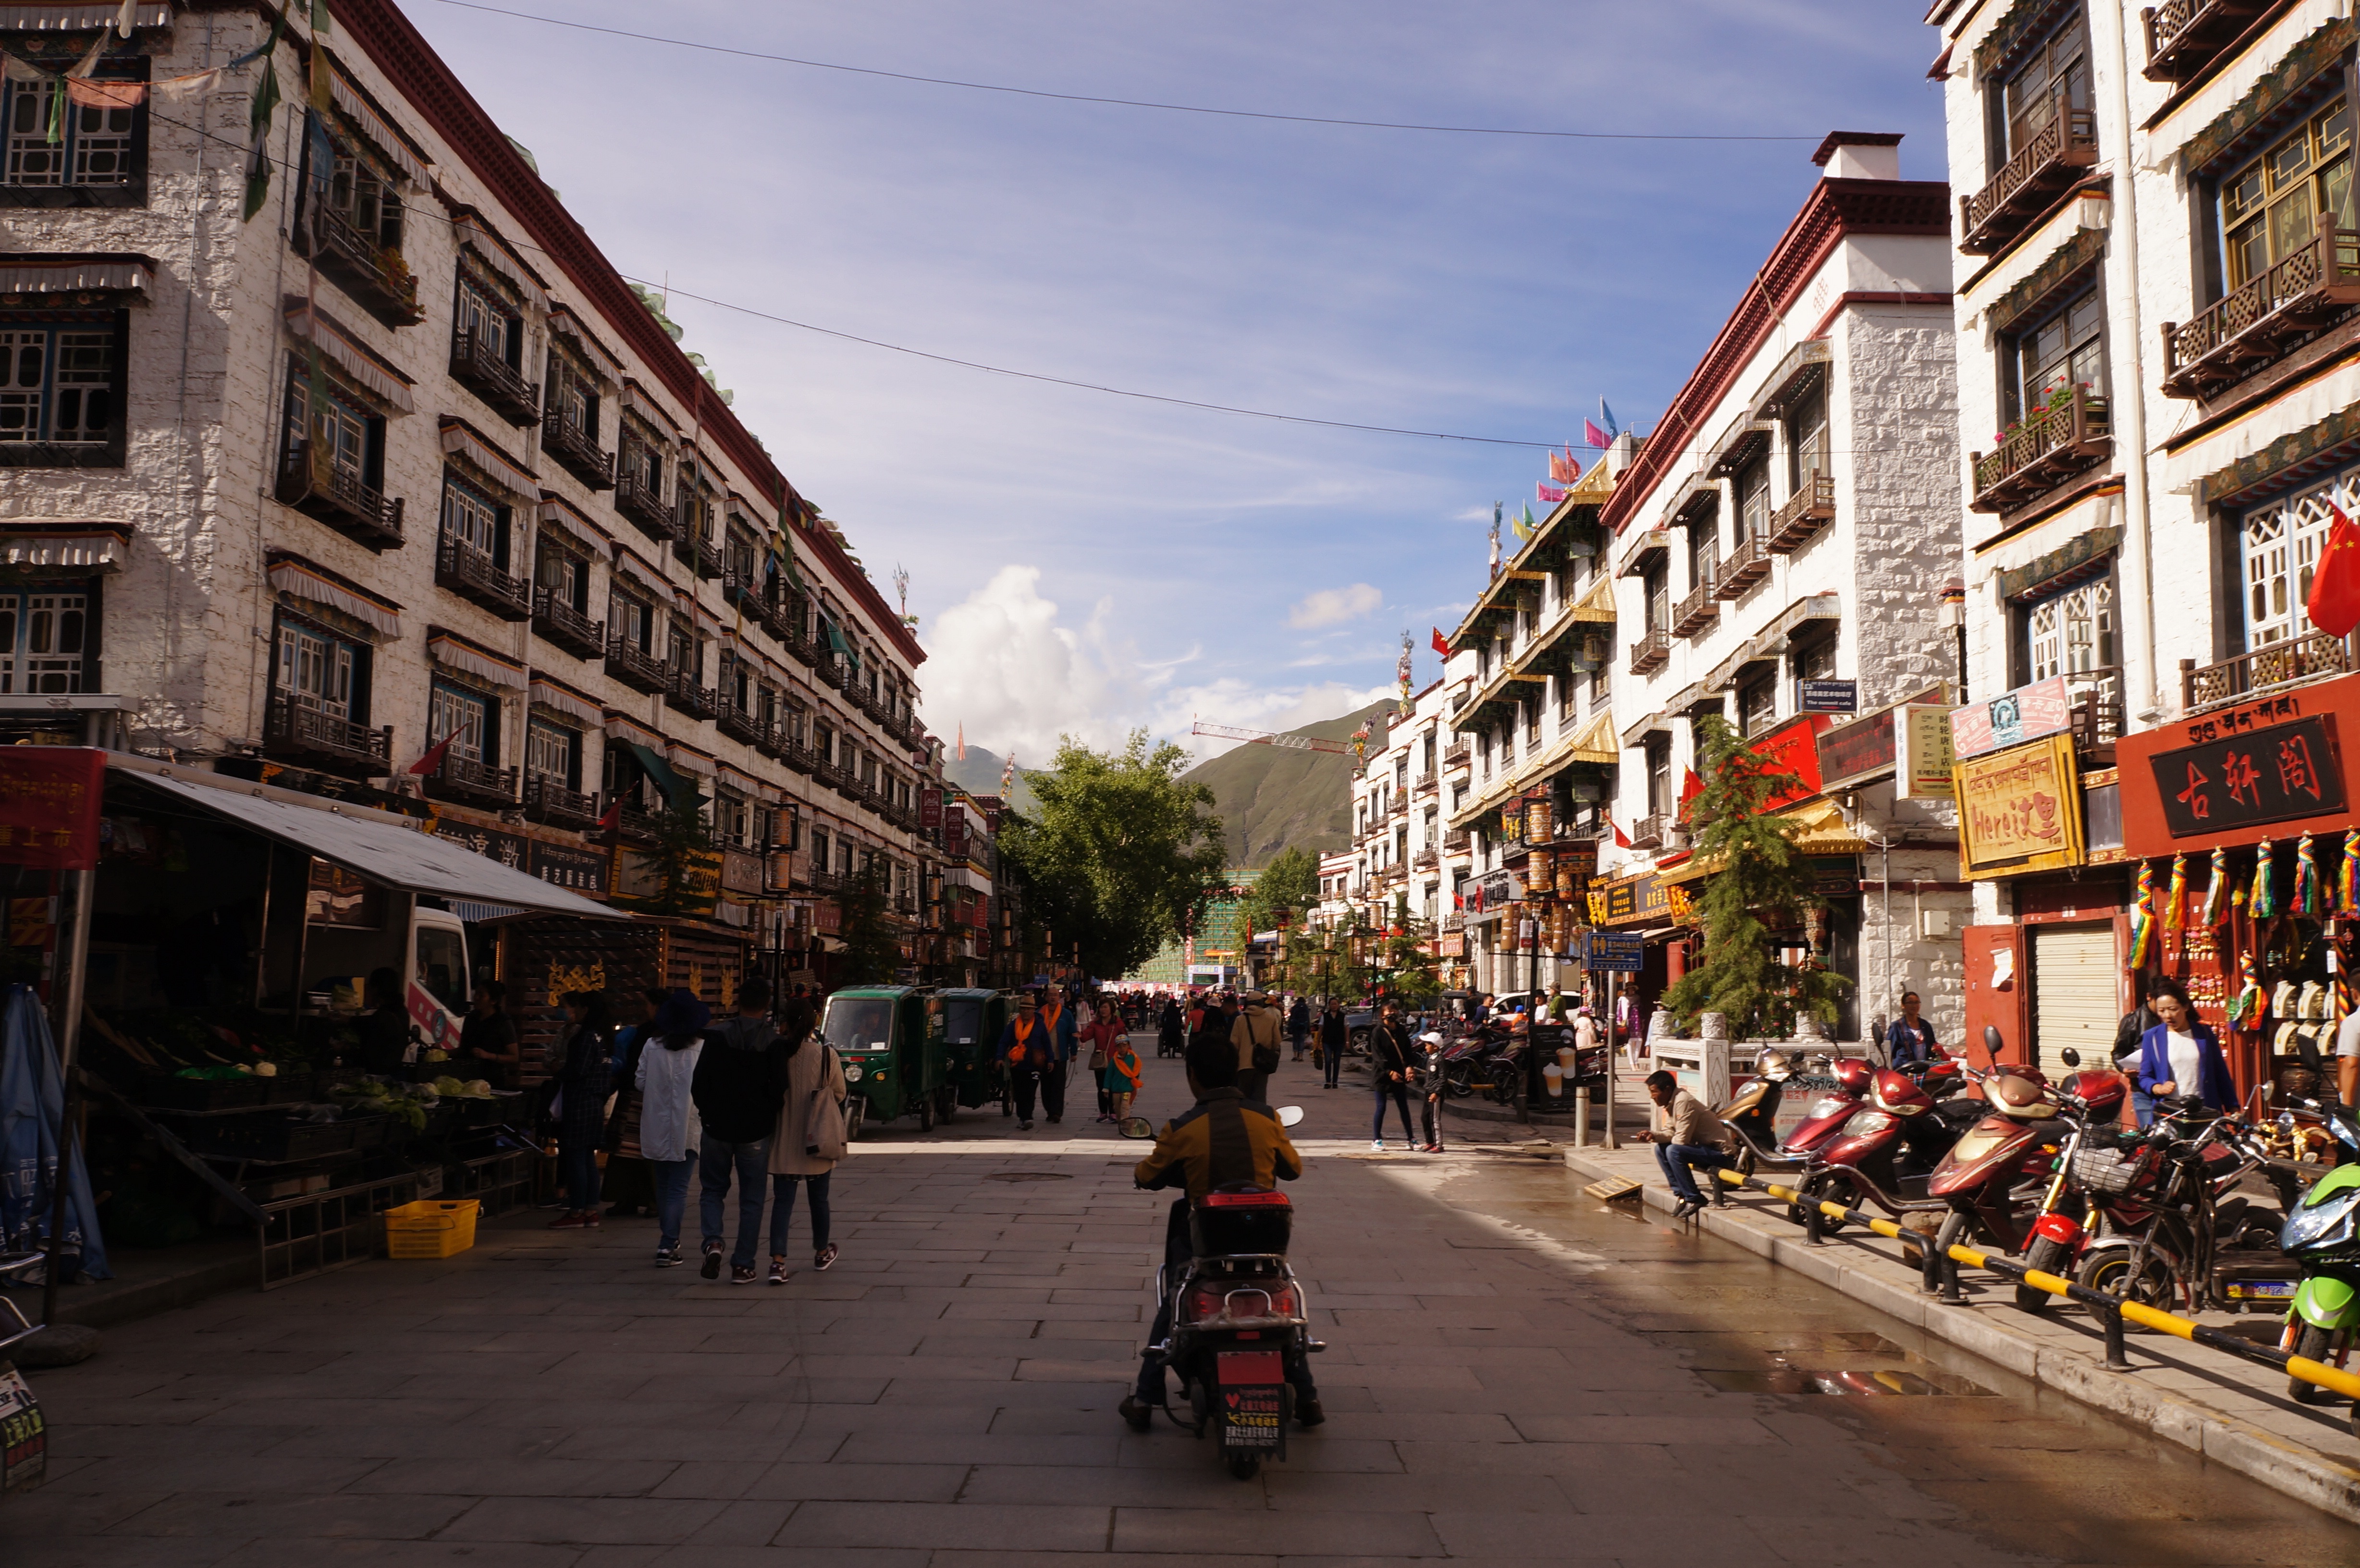
road, street, town, city, cityscape, downtown, travel, tourism, infrastructure, town square, neighbourhood, urban area, human settlement